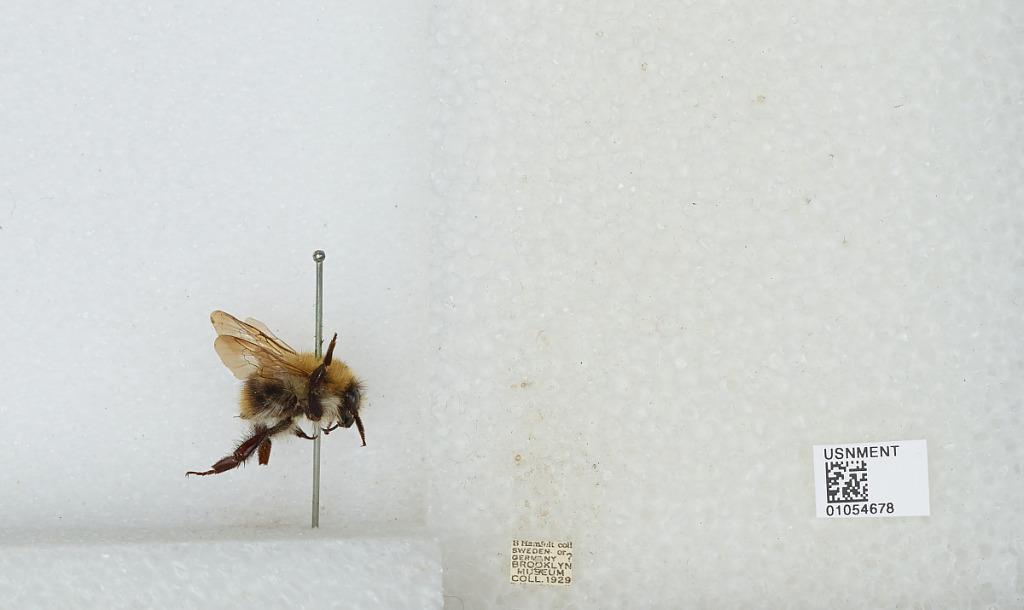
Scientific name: Bombus sp.
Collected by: B. Hamfelt
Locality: Sweden or Germany